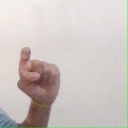
अक्षर: इ